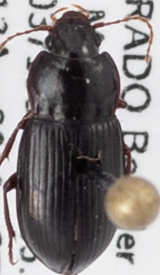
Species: Amara lindrothi
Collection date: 2019-08-13
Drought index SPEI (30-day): -0.03
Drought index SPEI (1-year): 0.32
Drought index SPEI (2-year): -0.32